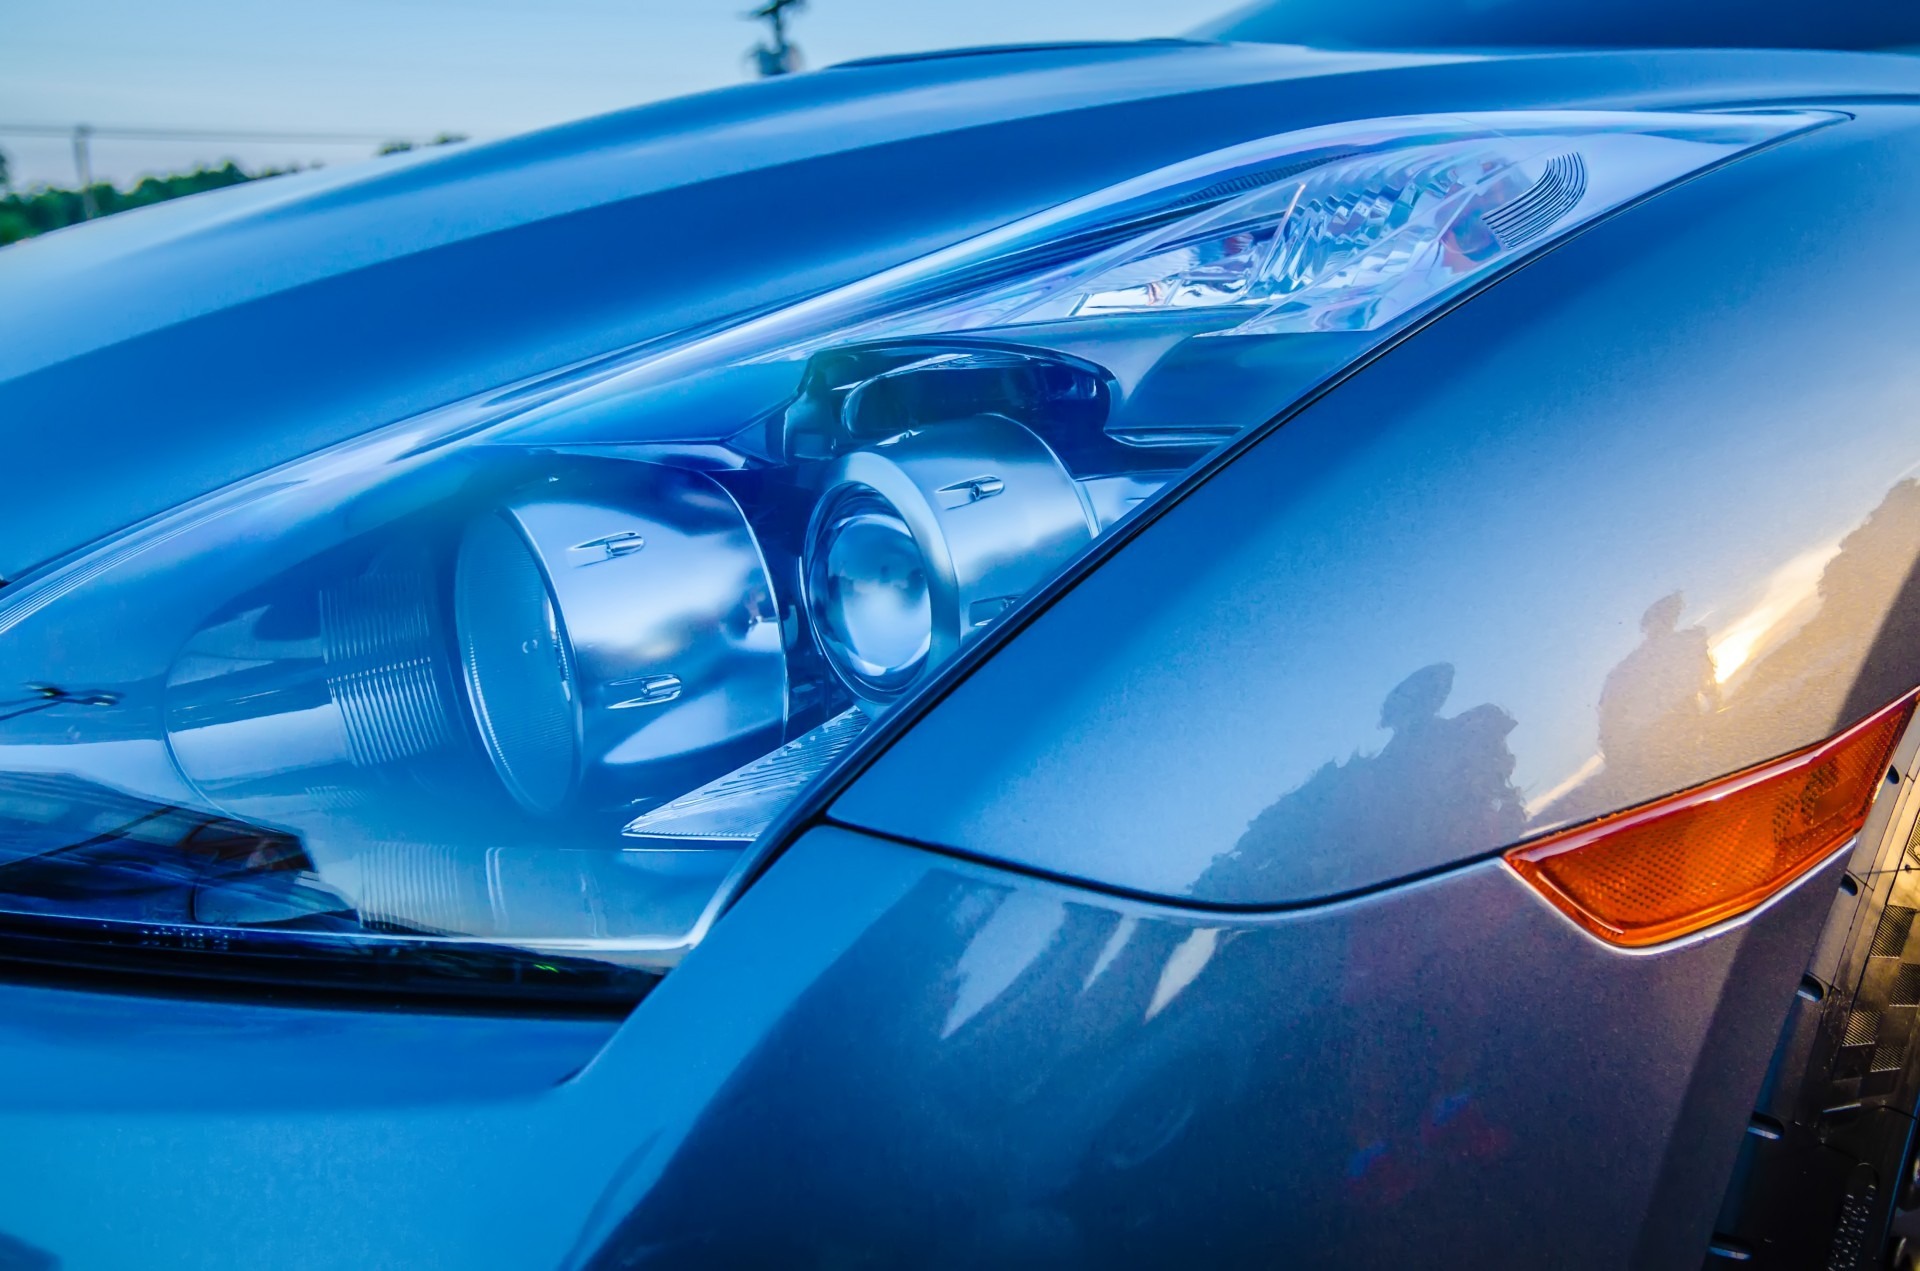
light, car, wheel, automobile, model, vehicle, drive, metal, auto, headlight, lamp, modern, automotive, sports car, hood, bumper, close up, supercar, power, chrome, luxury, design, performance, beauty, dramatic, elegant, front, detail, expensive, fast, metallic, automobile make, automotive exterior, automotive design, luxury vehicle